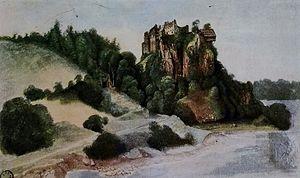
Un château dans les Alpes - inscription